Dipole antenna

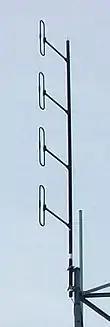
Collinear folded dipole array

Many types of array antennas are constructed using multiple dipoles, usually half-wave dipoles. The purpose of using multiple dipoles is to increase the directional gain of the antenna over the gain of a single dipole; the radiation of the separate dipoles interferes to enhance power radiated in desired directions. In arrays with multiple dipole driven elements, the feedline is split using an electrical network in order to provide power to the elements, with careful attention paid to the relative phase delays due to transmission between the common point and each element.